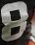
Number: 8